Rick McCallum

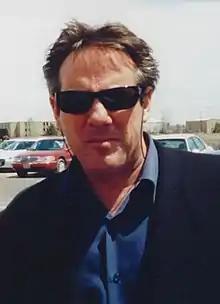

Richard McCallum (born August 22, 1954) is an American film producer known for his work on "The Young Indiana Jones Chronicles" as well as the "Star Wars" Special Editions and Prequel Trilogy. He is best known for his frequent collaborations with American filmmaker George Lucas, though he was also a long-time producer for British television playwright Dennis Potter, most notably on "The Singing Detective" and "Dreamchild."